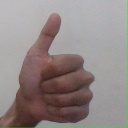
अक्षर: थ